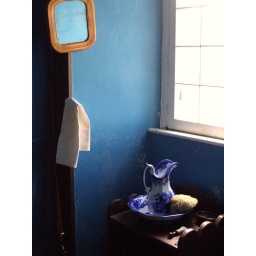
Lower Fort Garry, MB, window in blue